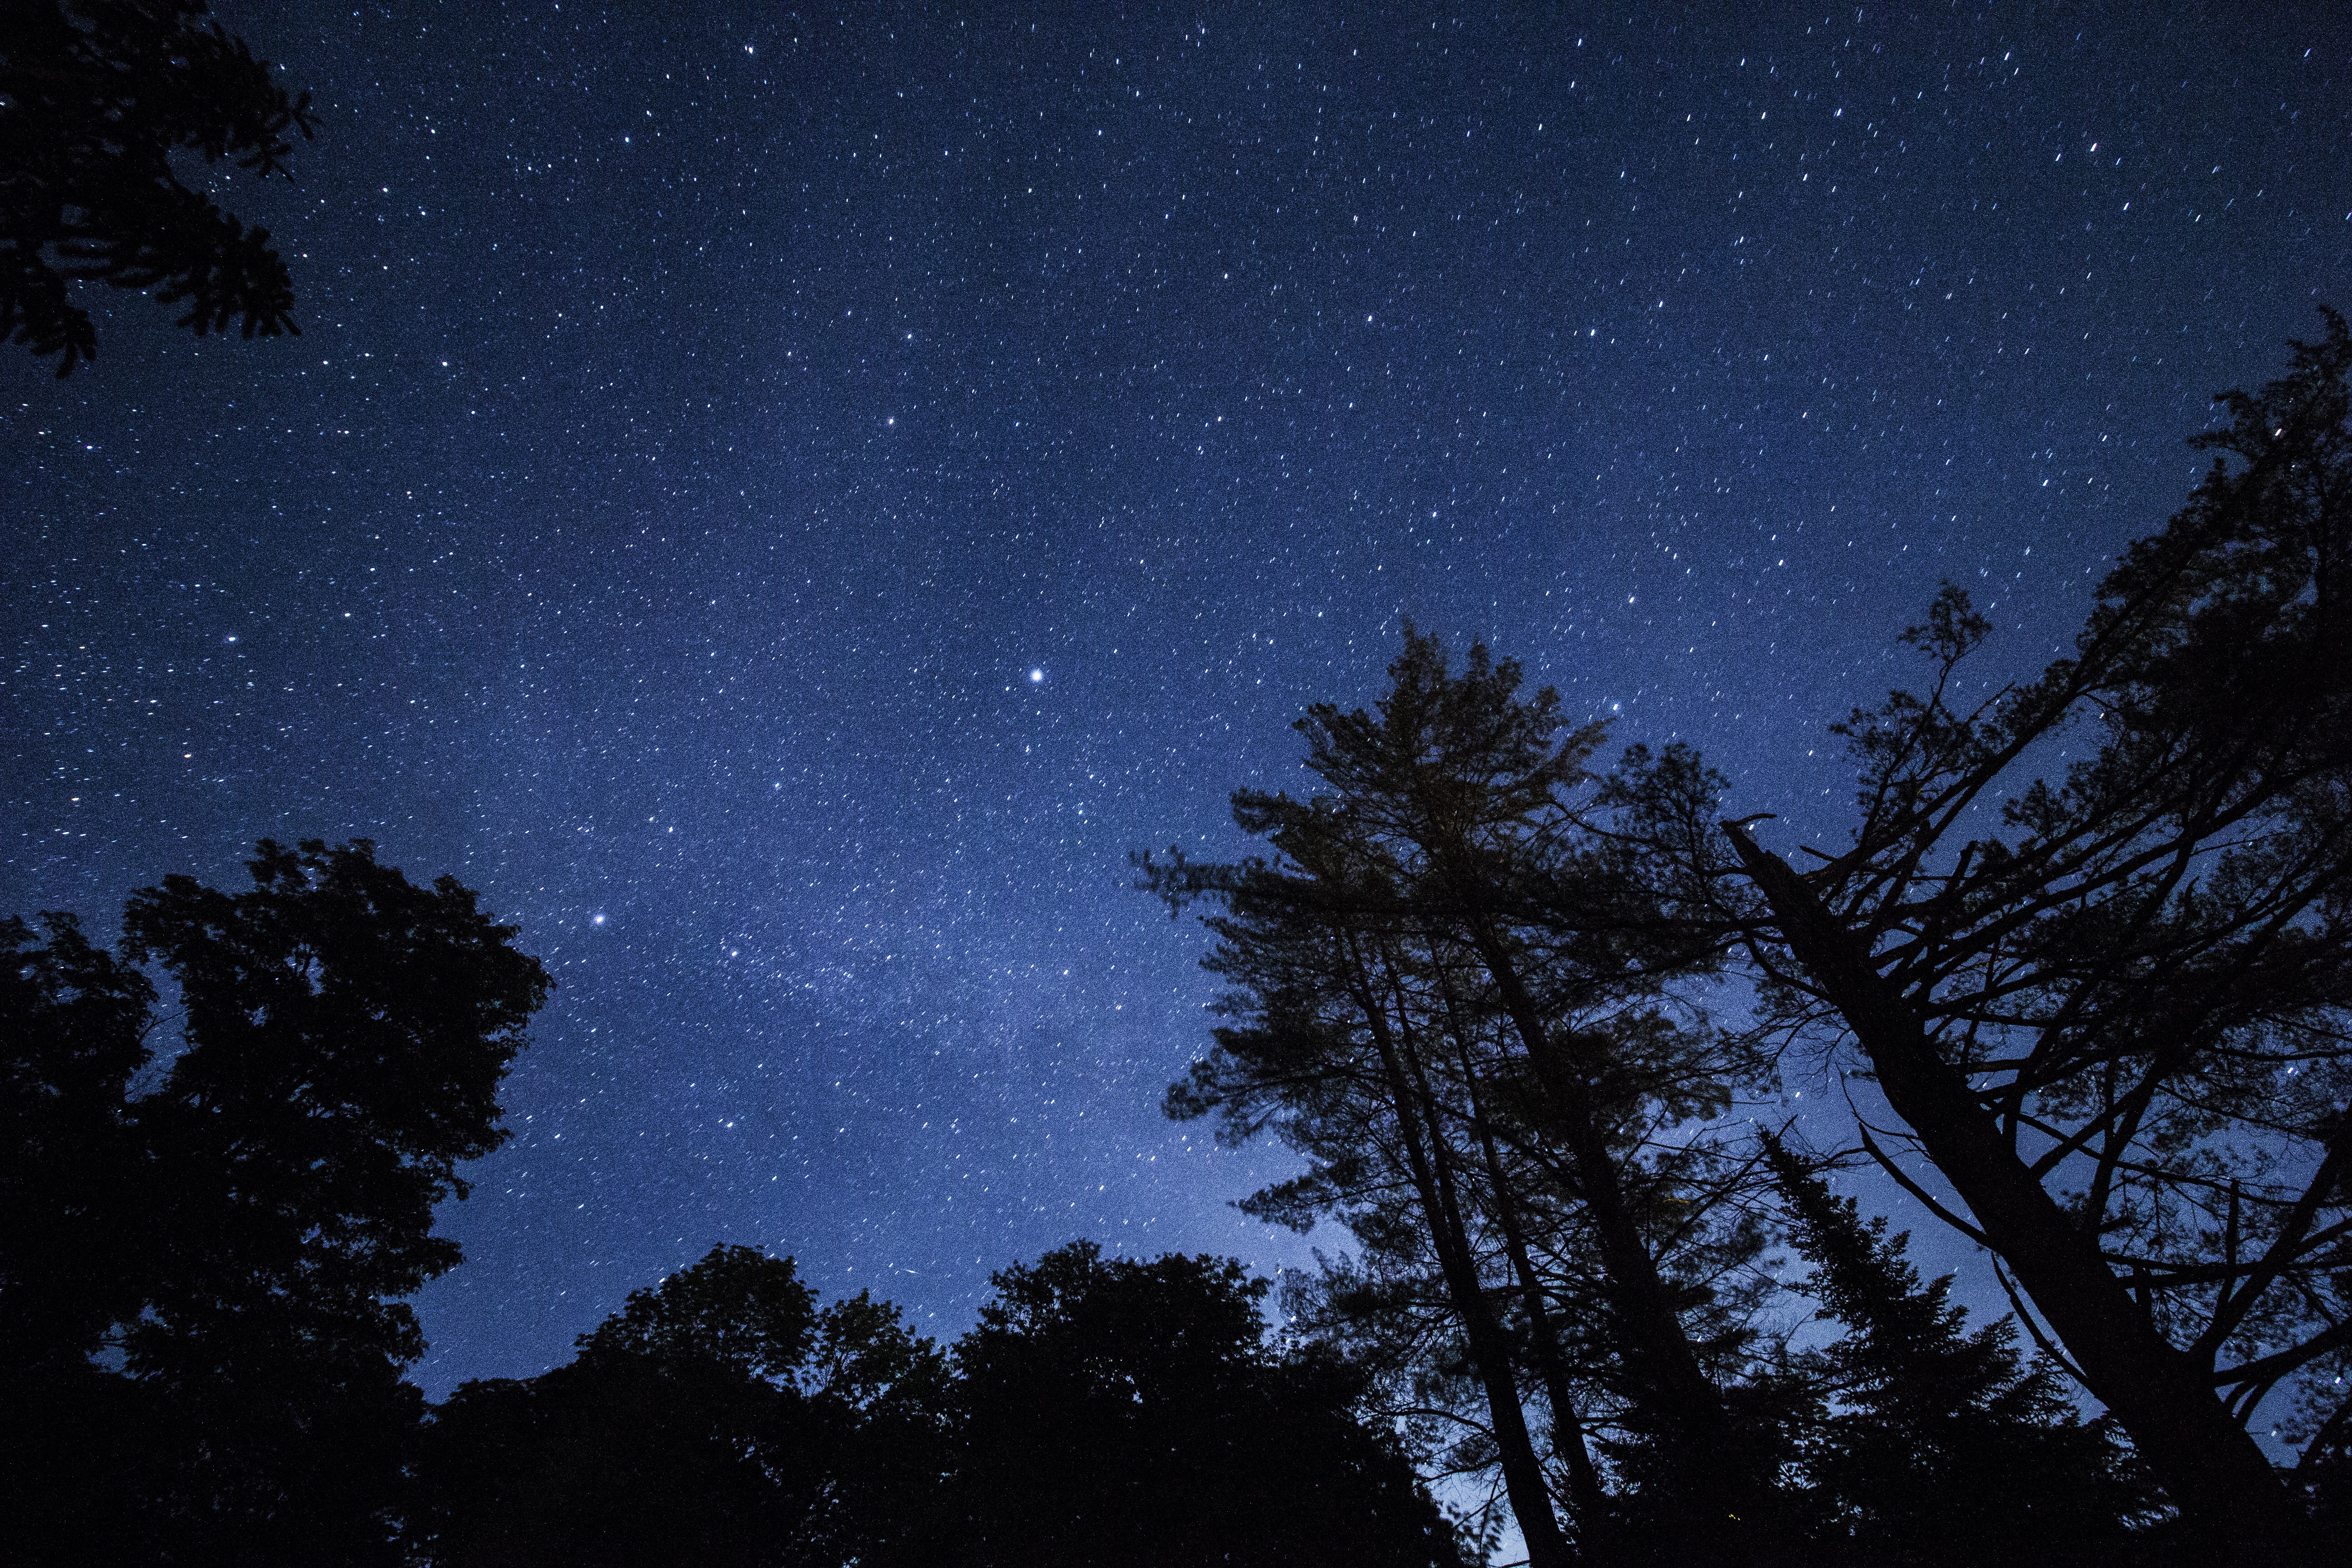
sky, night, star, atmosphere, darkness, moon, moonlight, astronomy, midnight, astronomical object